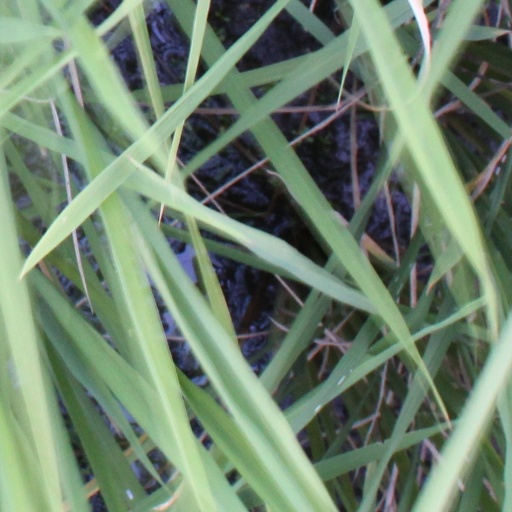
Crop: rice